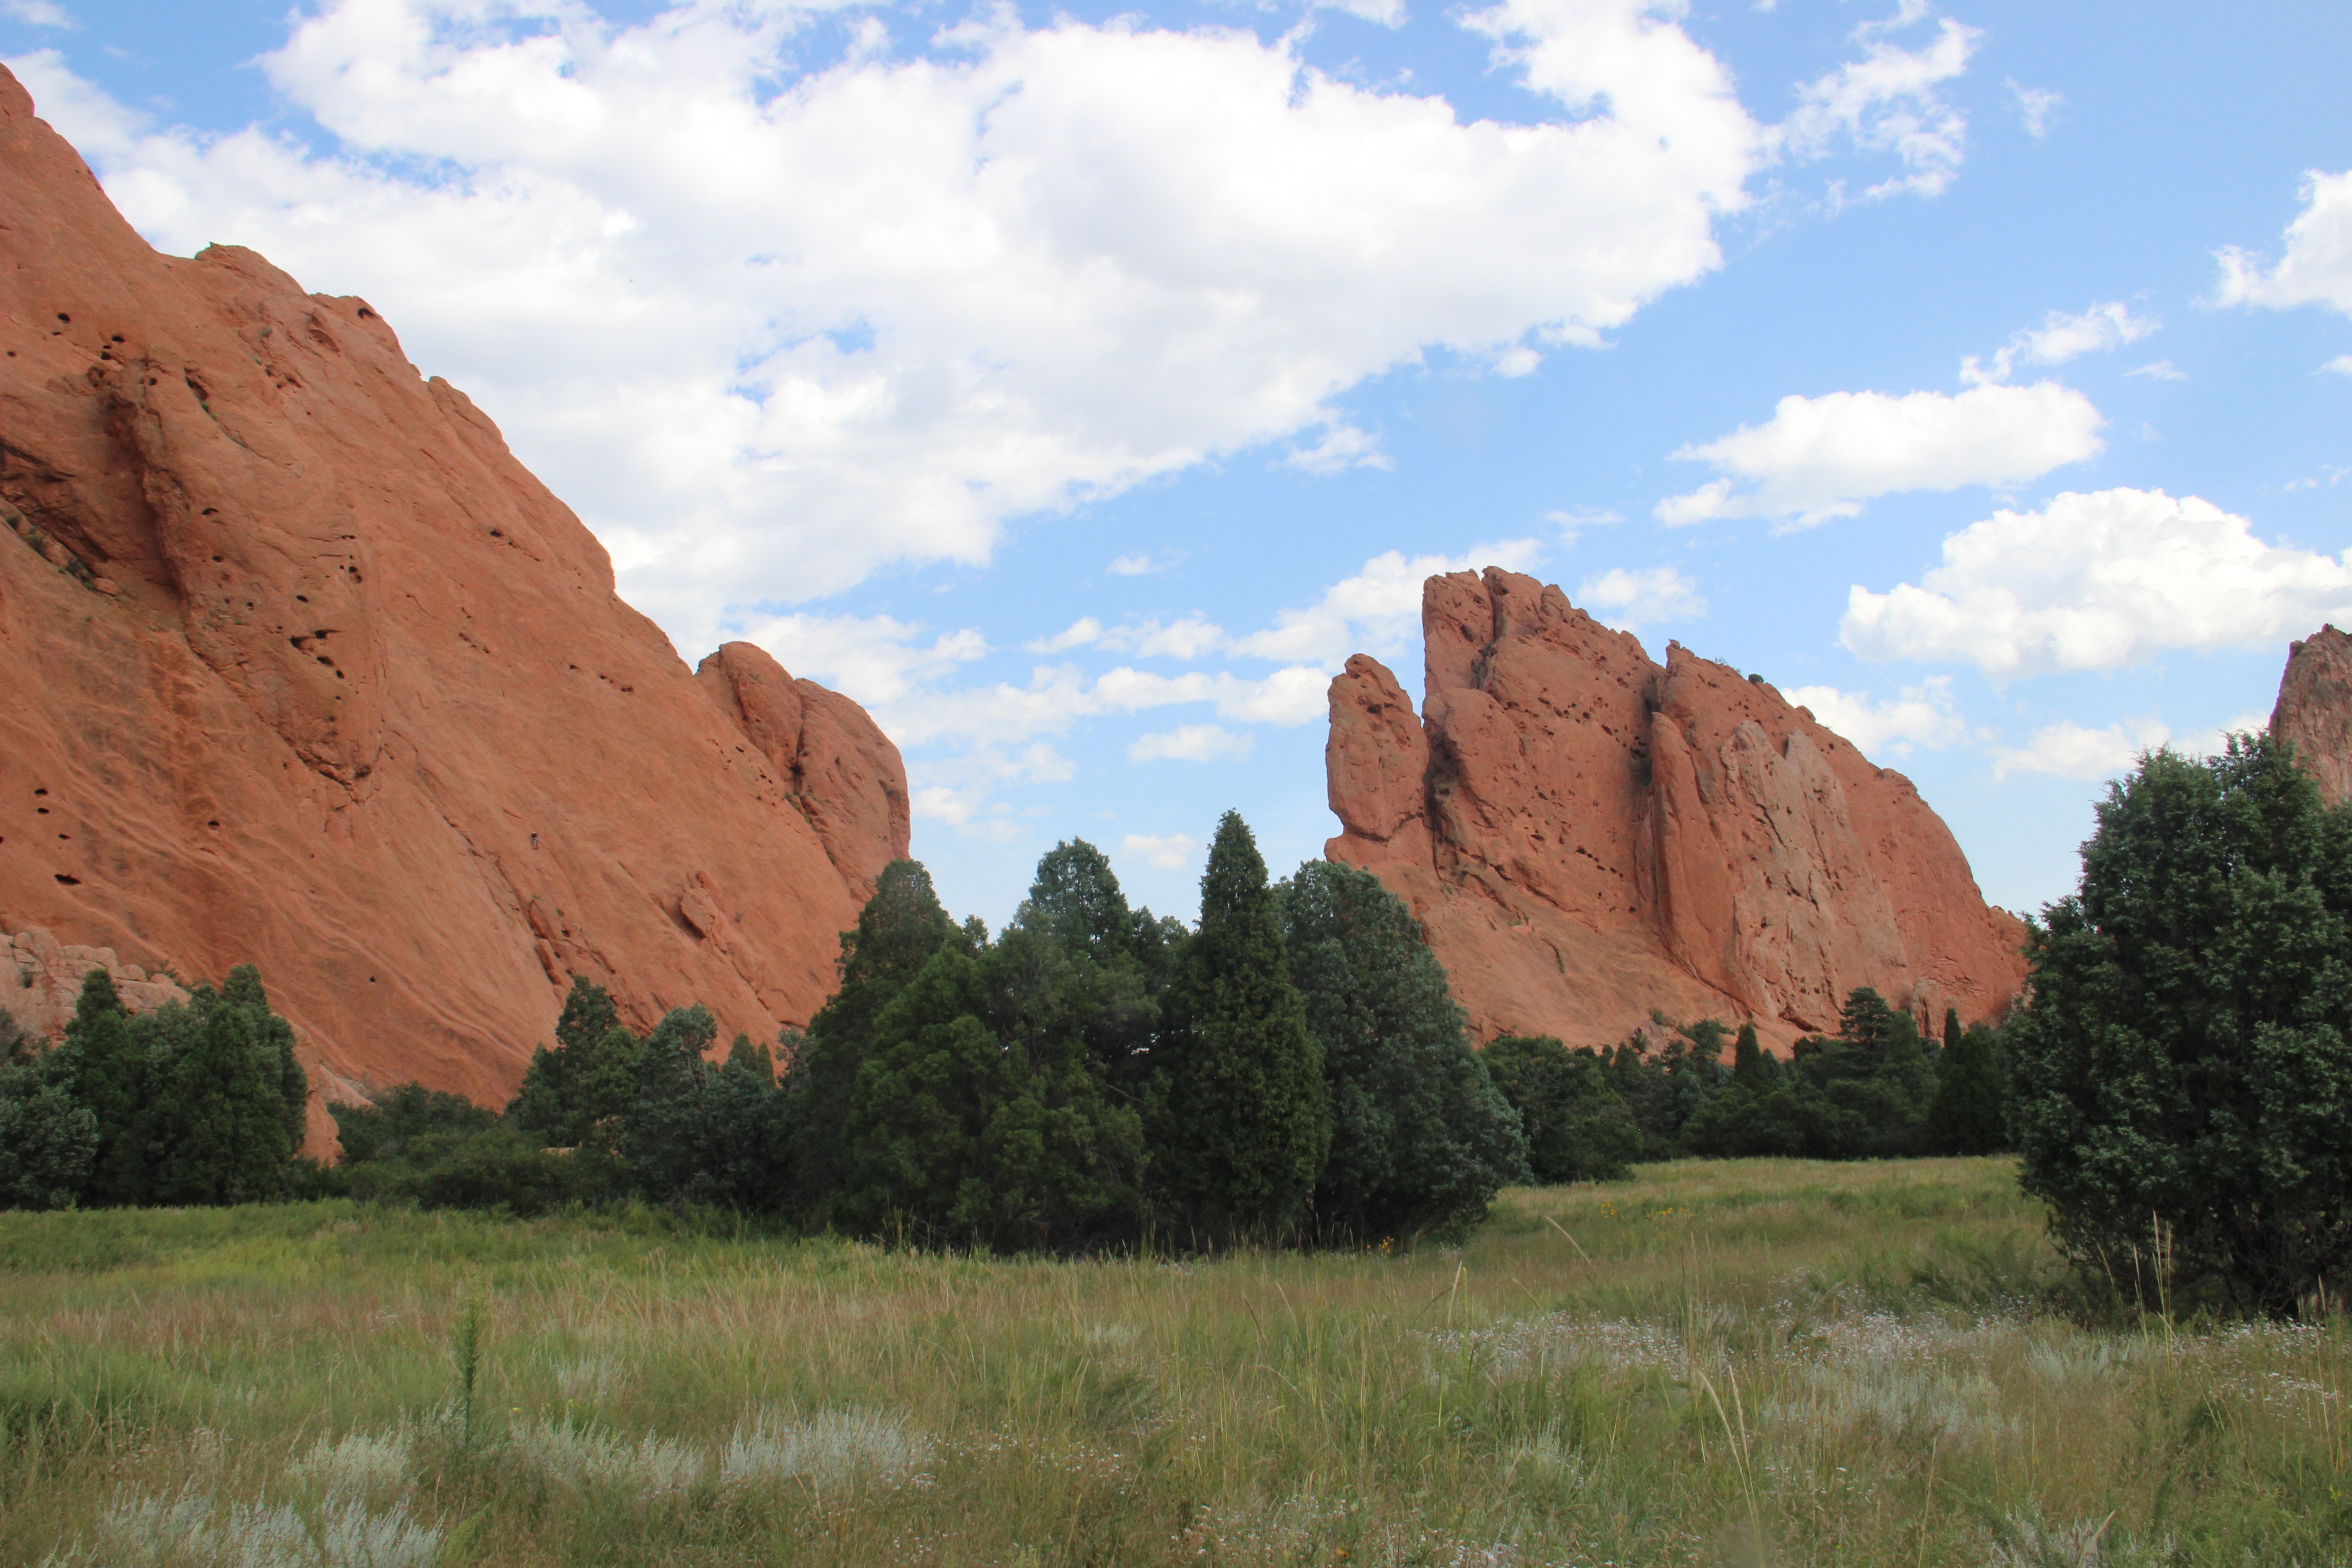
landscape, rock, wilderness, mountain, prairie, valley, formation, park, canyon, national park, geology, badlands, plateau, ecosystem, wadi, butte, landform, natural environment, geographical feature, mountainous landforms